Sinhalese people

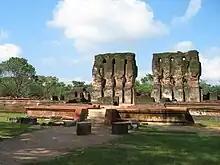
Ruins of the Royal palace of Polonnaruwa

During the Middle Ages Sri Lanka was well known for its agricultural prosperity under king Parakramabahu in Polonnaruwa during which period the island was famous around the world as the rice mill of the east.